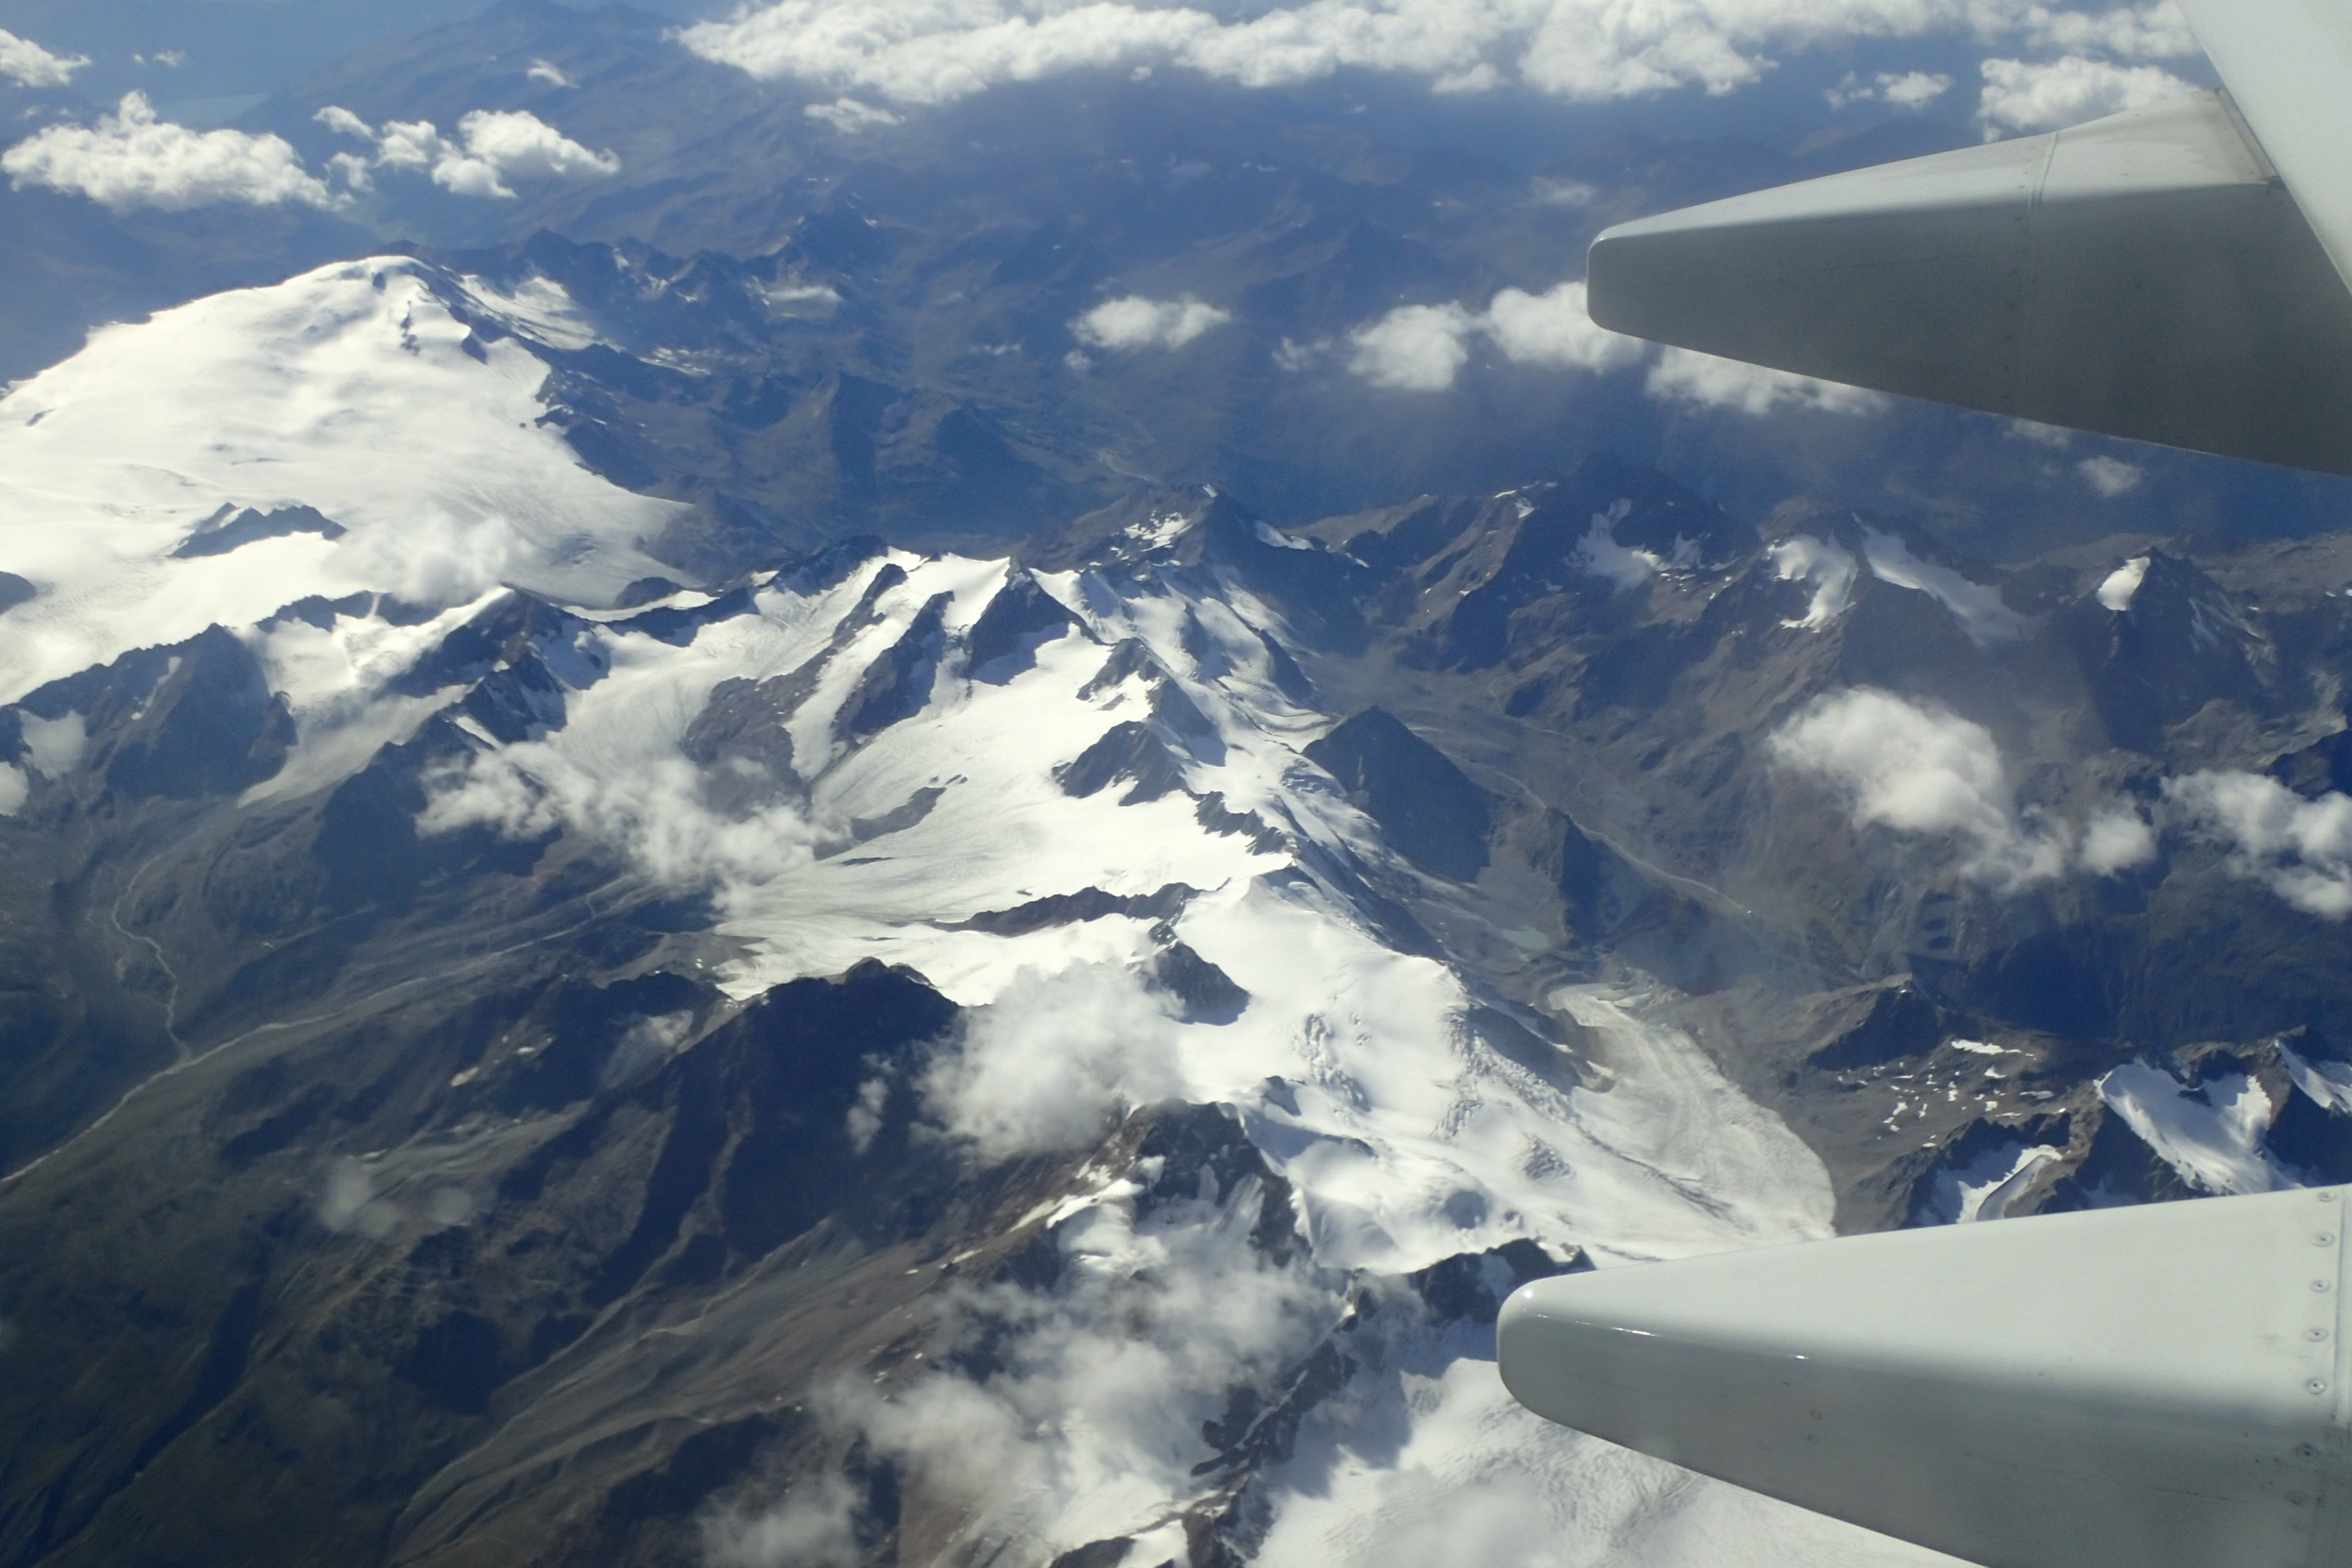
landscape, mountain, snow, cloud, mountain range, aircraft, vehicle, flight, alpine, extreme sport, summit, mountains, alps, landform, aerial photography, atmosphere of earth, mountainous landforms, geological phenomenon